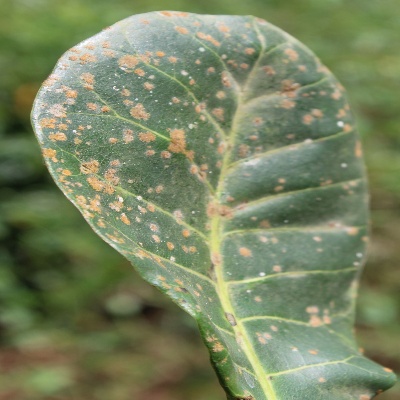
Crop: Cashew
Condition: red rust